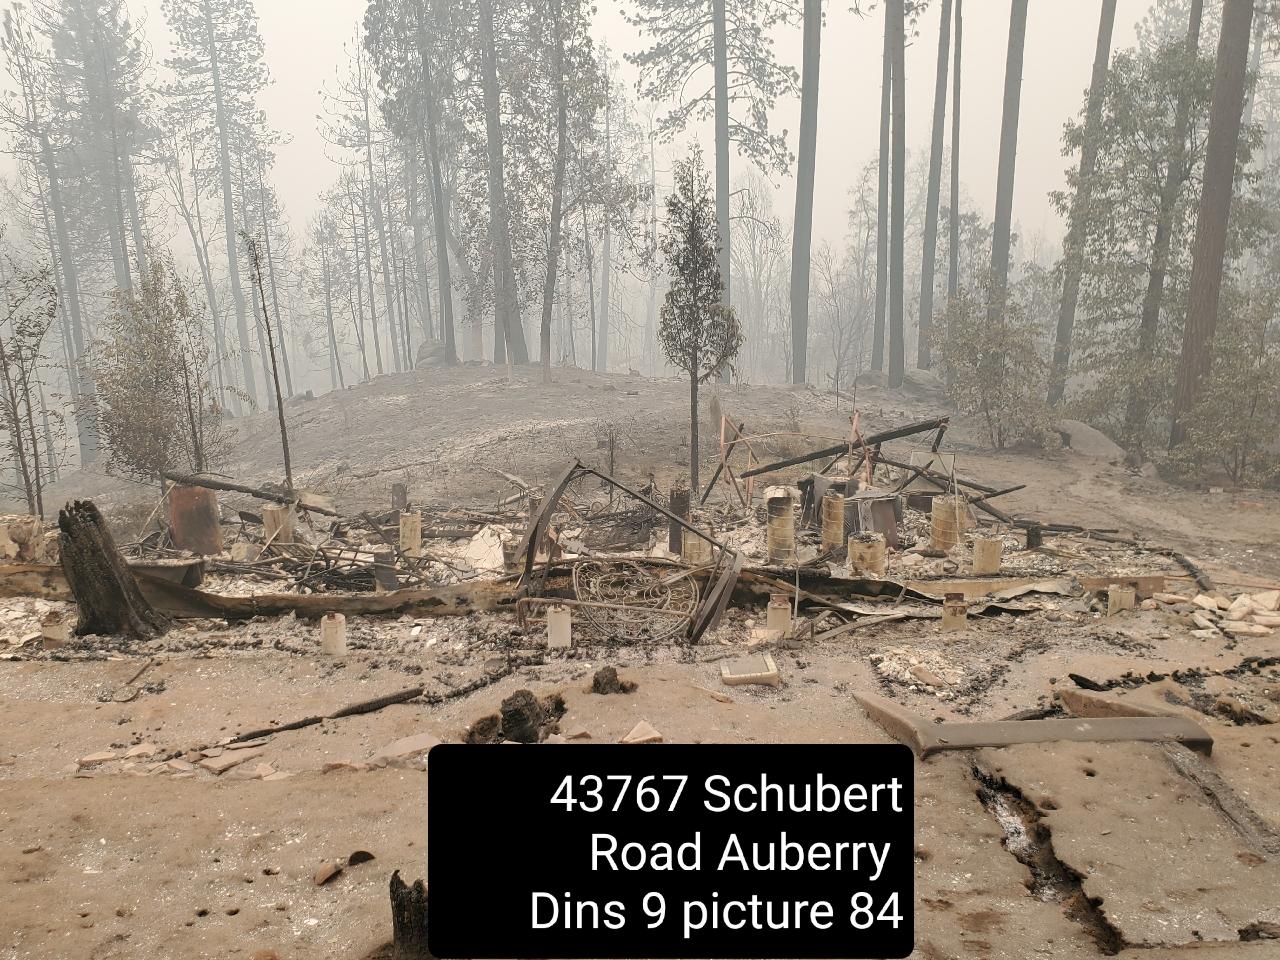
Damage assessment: destroyed